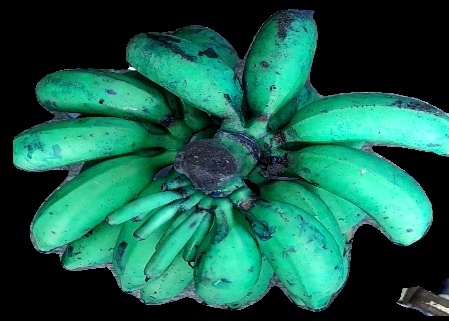
Variety: rasbale
Grade: grade3